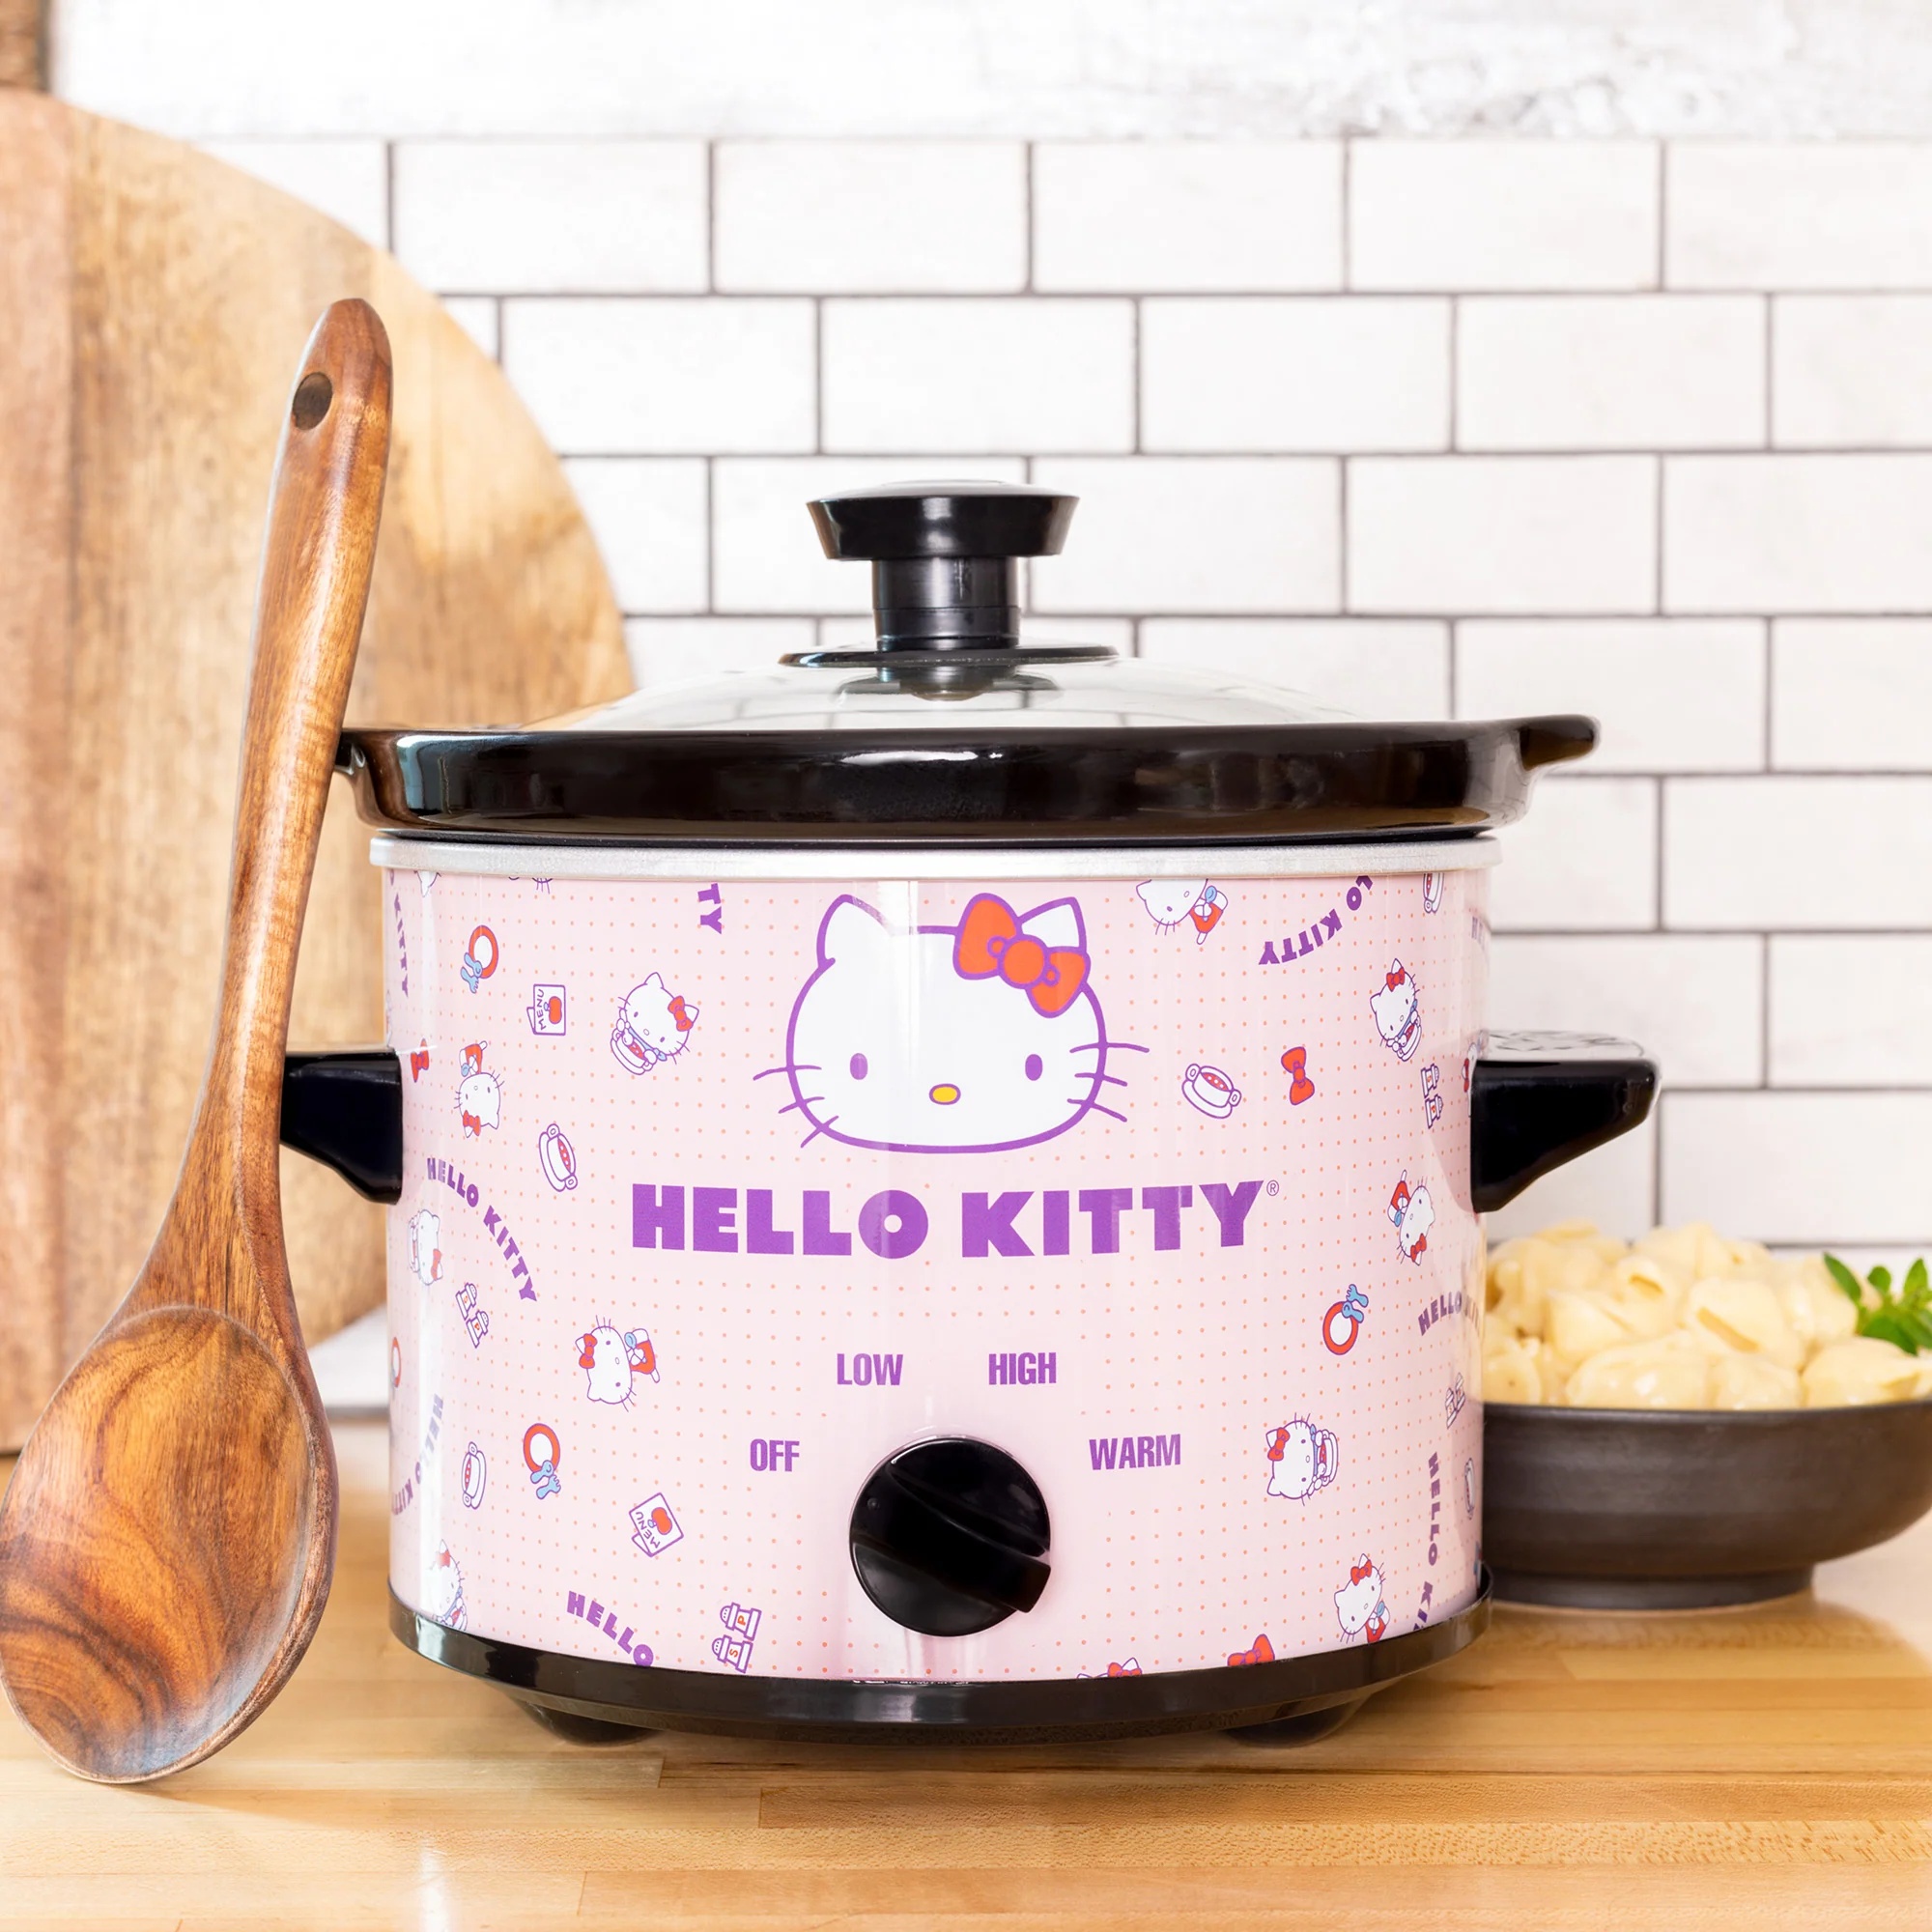
Crockpot - Hello Kitty
Brand: 10 06 01
Cook up some fun with this super-cute, super-useful 2-Quart slow cooker. Featuring the iconic Hello Kitty, you’ll smile whenever you throw in your favorite ingredients. The removable stoneware insert makes serving and cleanup a breeze.
Category: Home & Garden > Kitchen & Dining > Kitchen Appliances > Food Cookers & Steamers > Slow Cookers